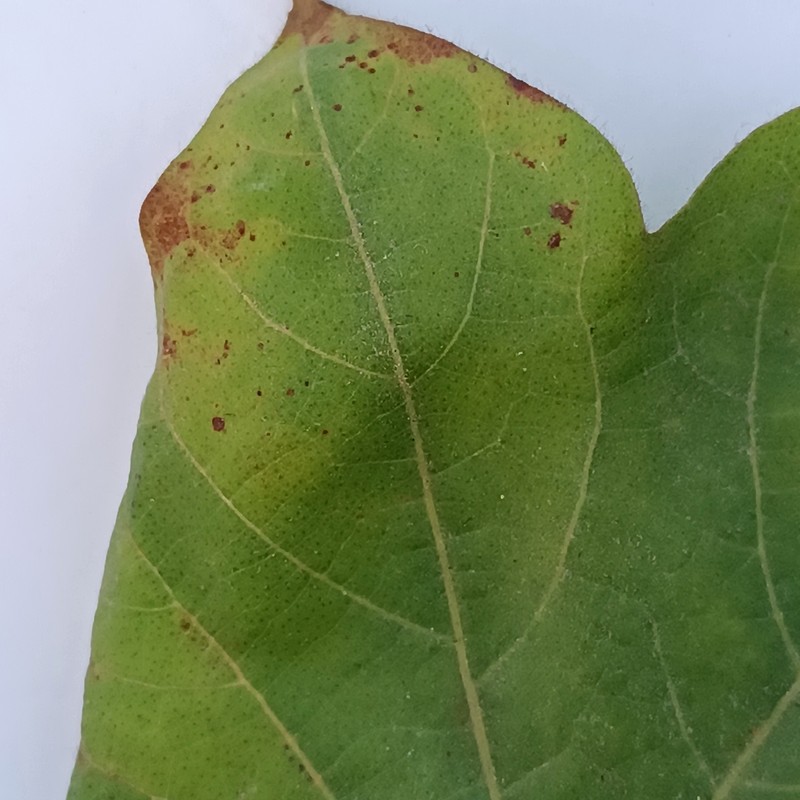
Label: Leaf Hopper Jassids